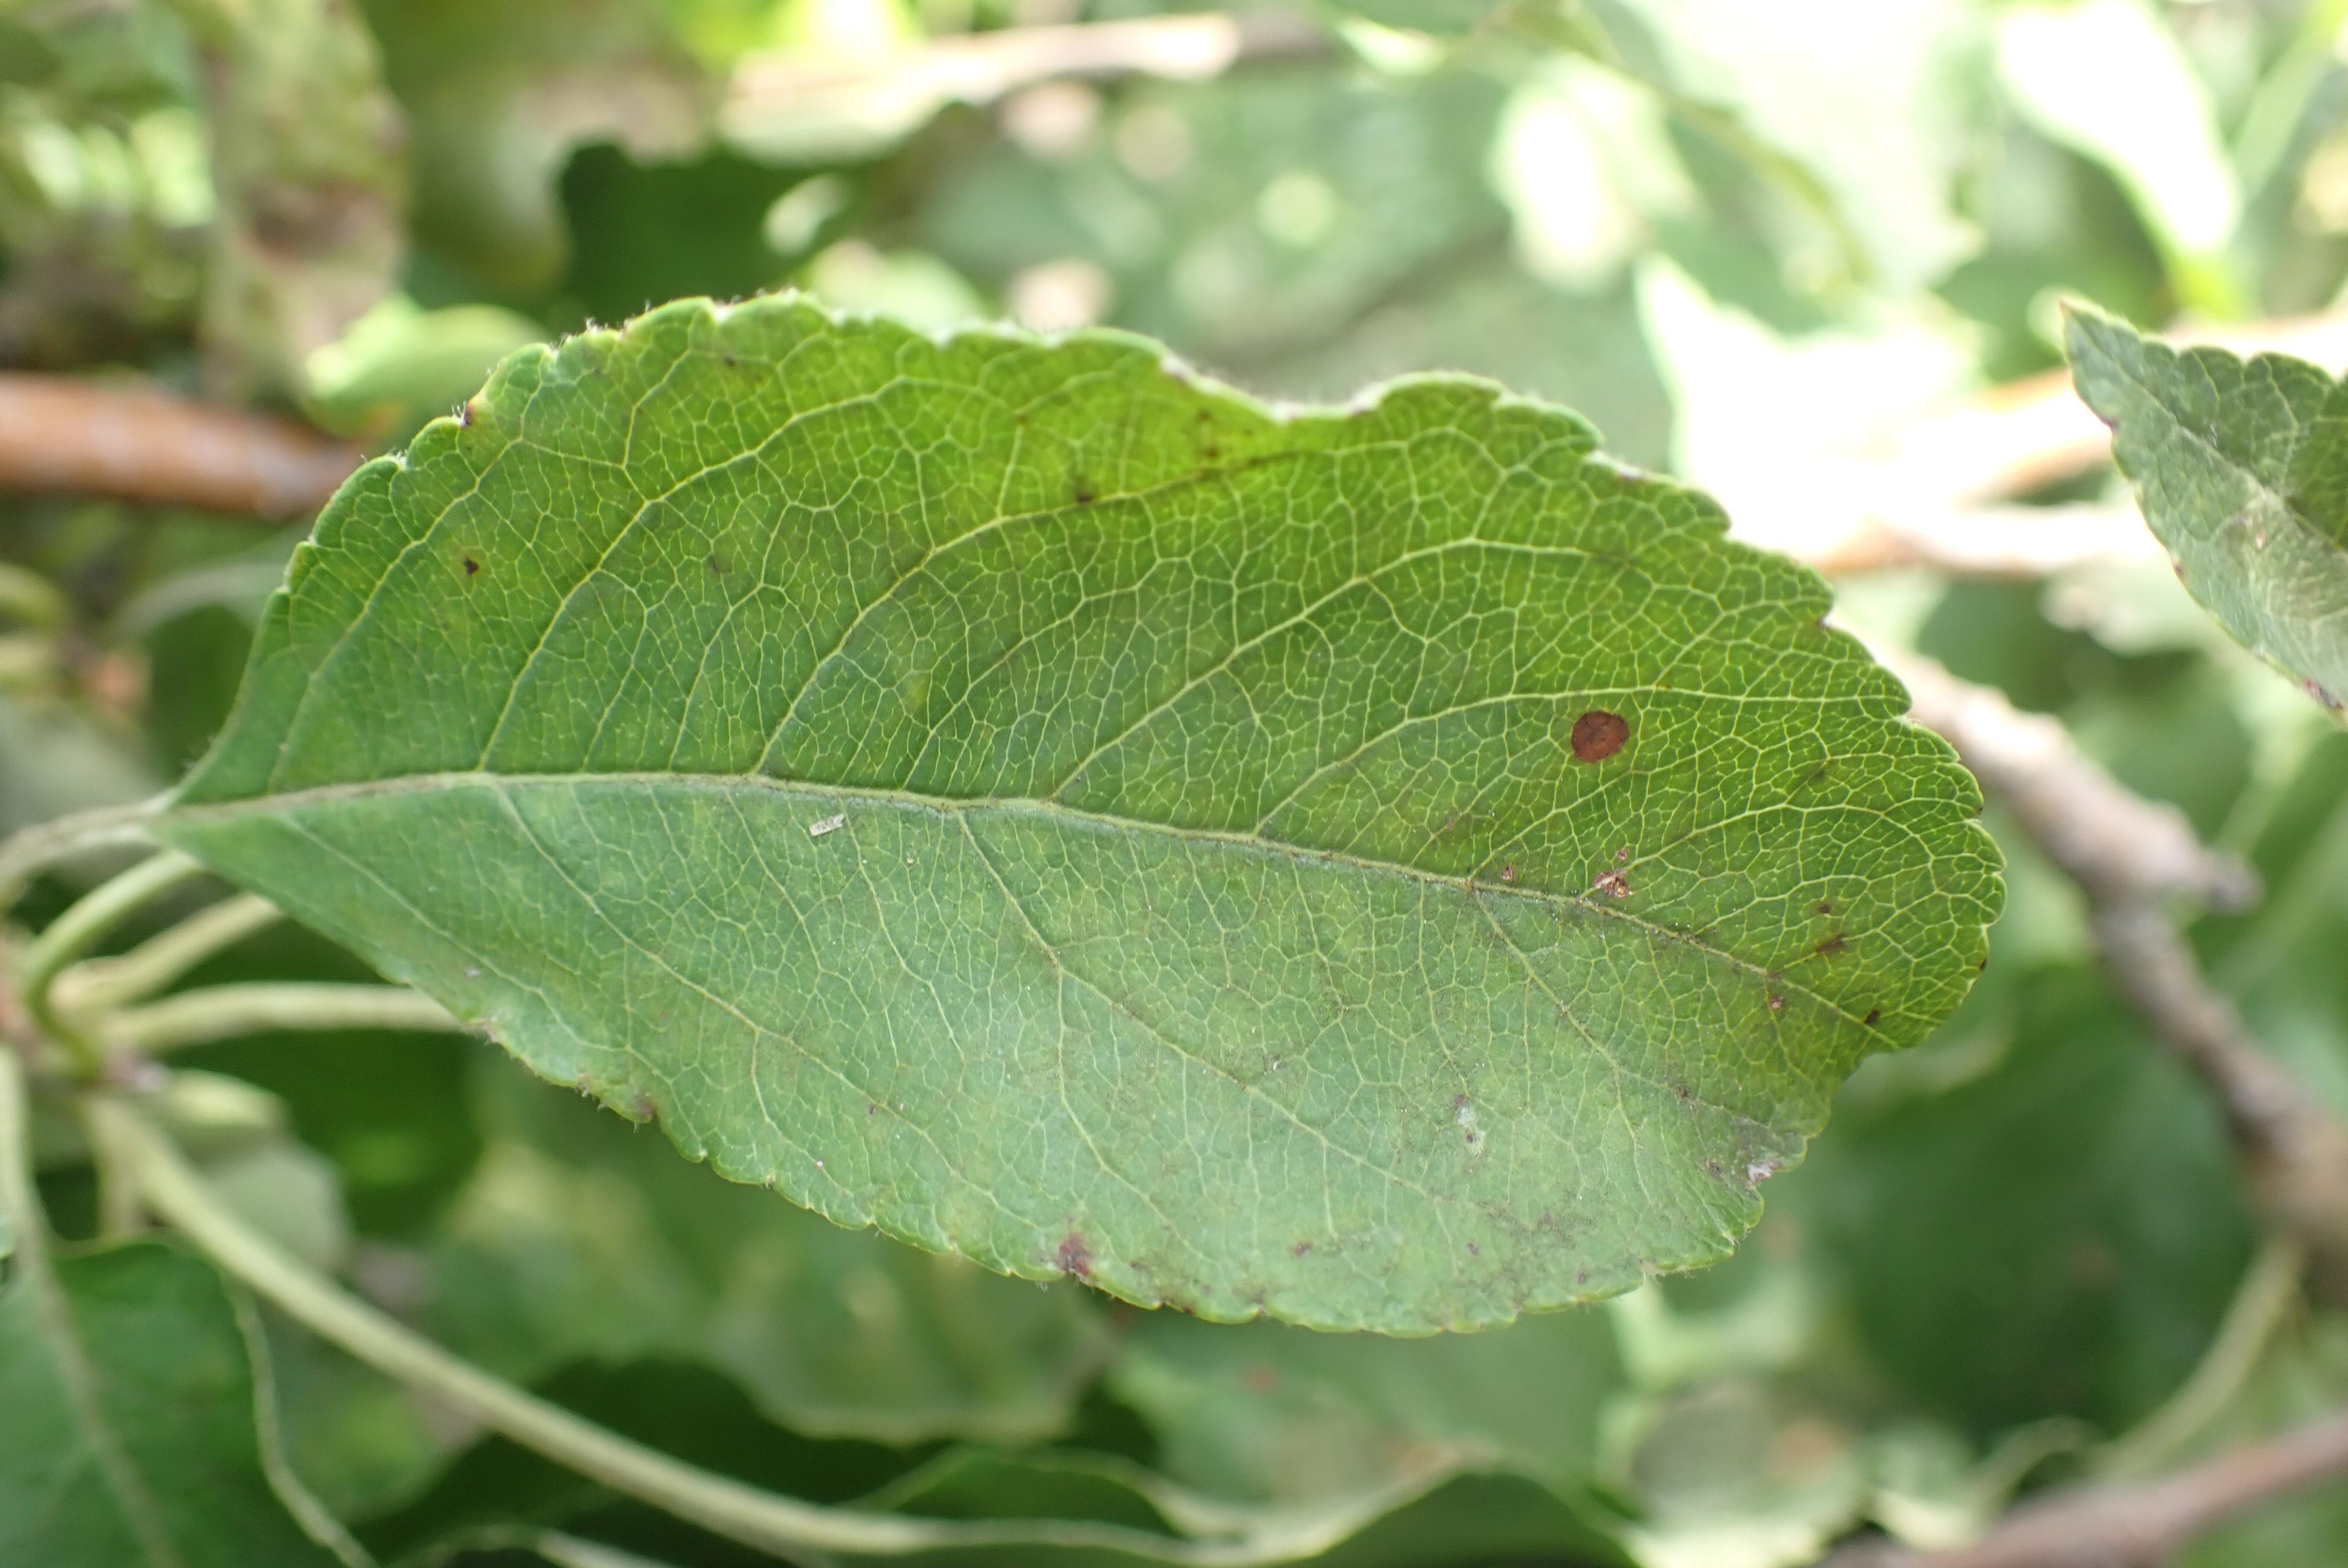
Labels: scab, frog_eye_leaf_spot